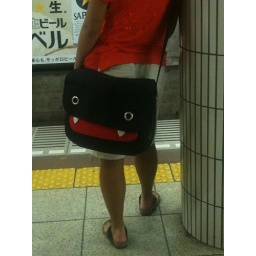
A very cute animal in the subway last night